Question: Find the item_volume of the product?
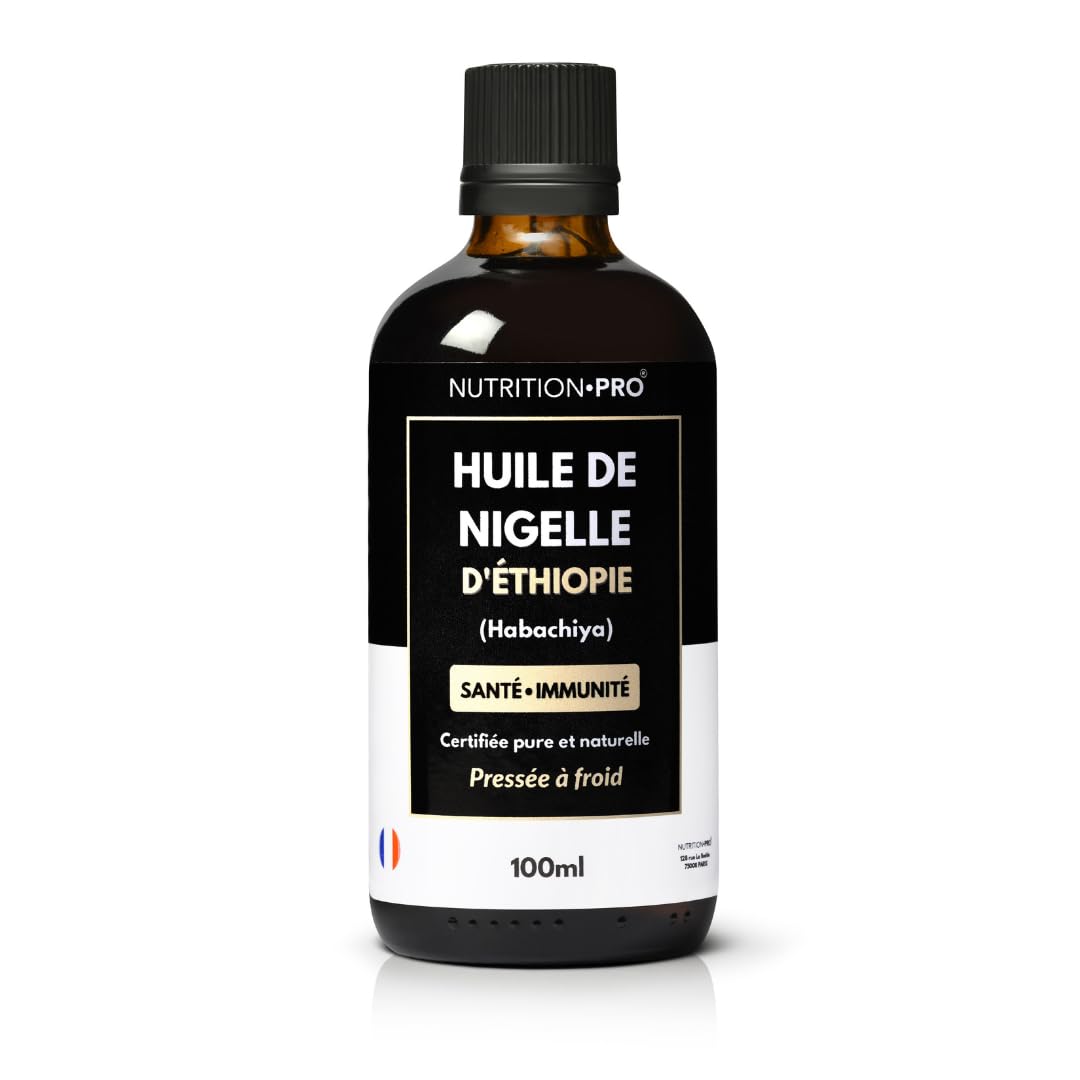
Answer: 100.0 millilitre